Chippiparai

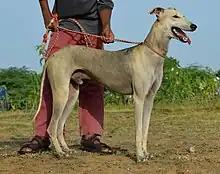
grey colour chippipara

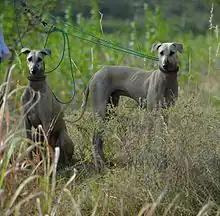

The Chippiparai has typical streamlined sighthound features with long legs and a lean and lithe frame built for speed. The breed is usually white in colour, although other colours can be found. It averages in height at the withers, dogs averaging and bitches . A hardy breed, the Chippiparai is reputed to prefer a single master, shunning food and pats from anyone except its handler. The Chippiparai is often regarded as the most intelligent and biddable of India's native dog breeds.